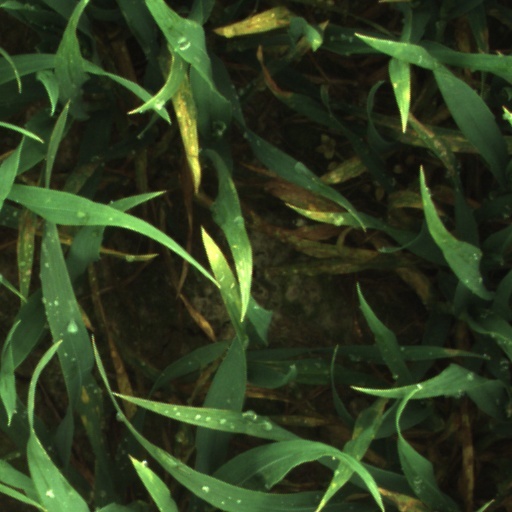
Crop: wheat